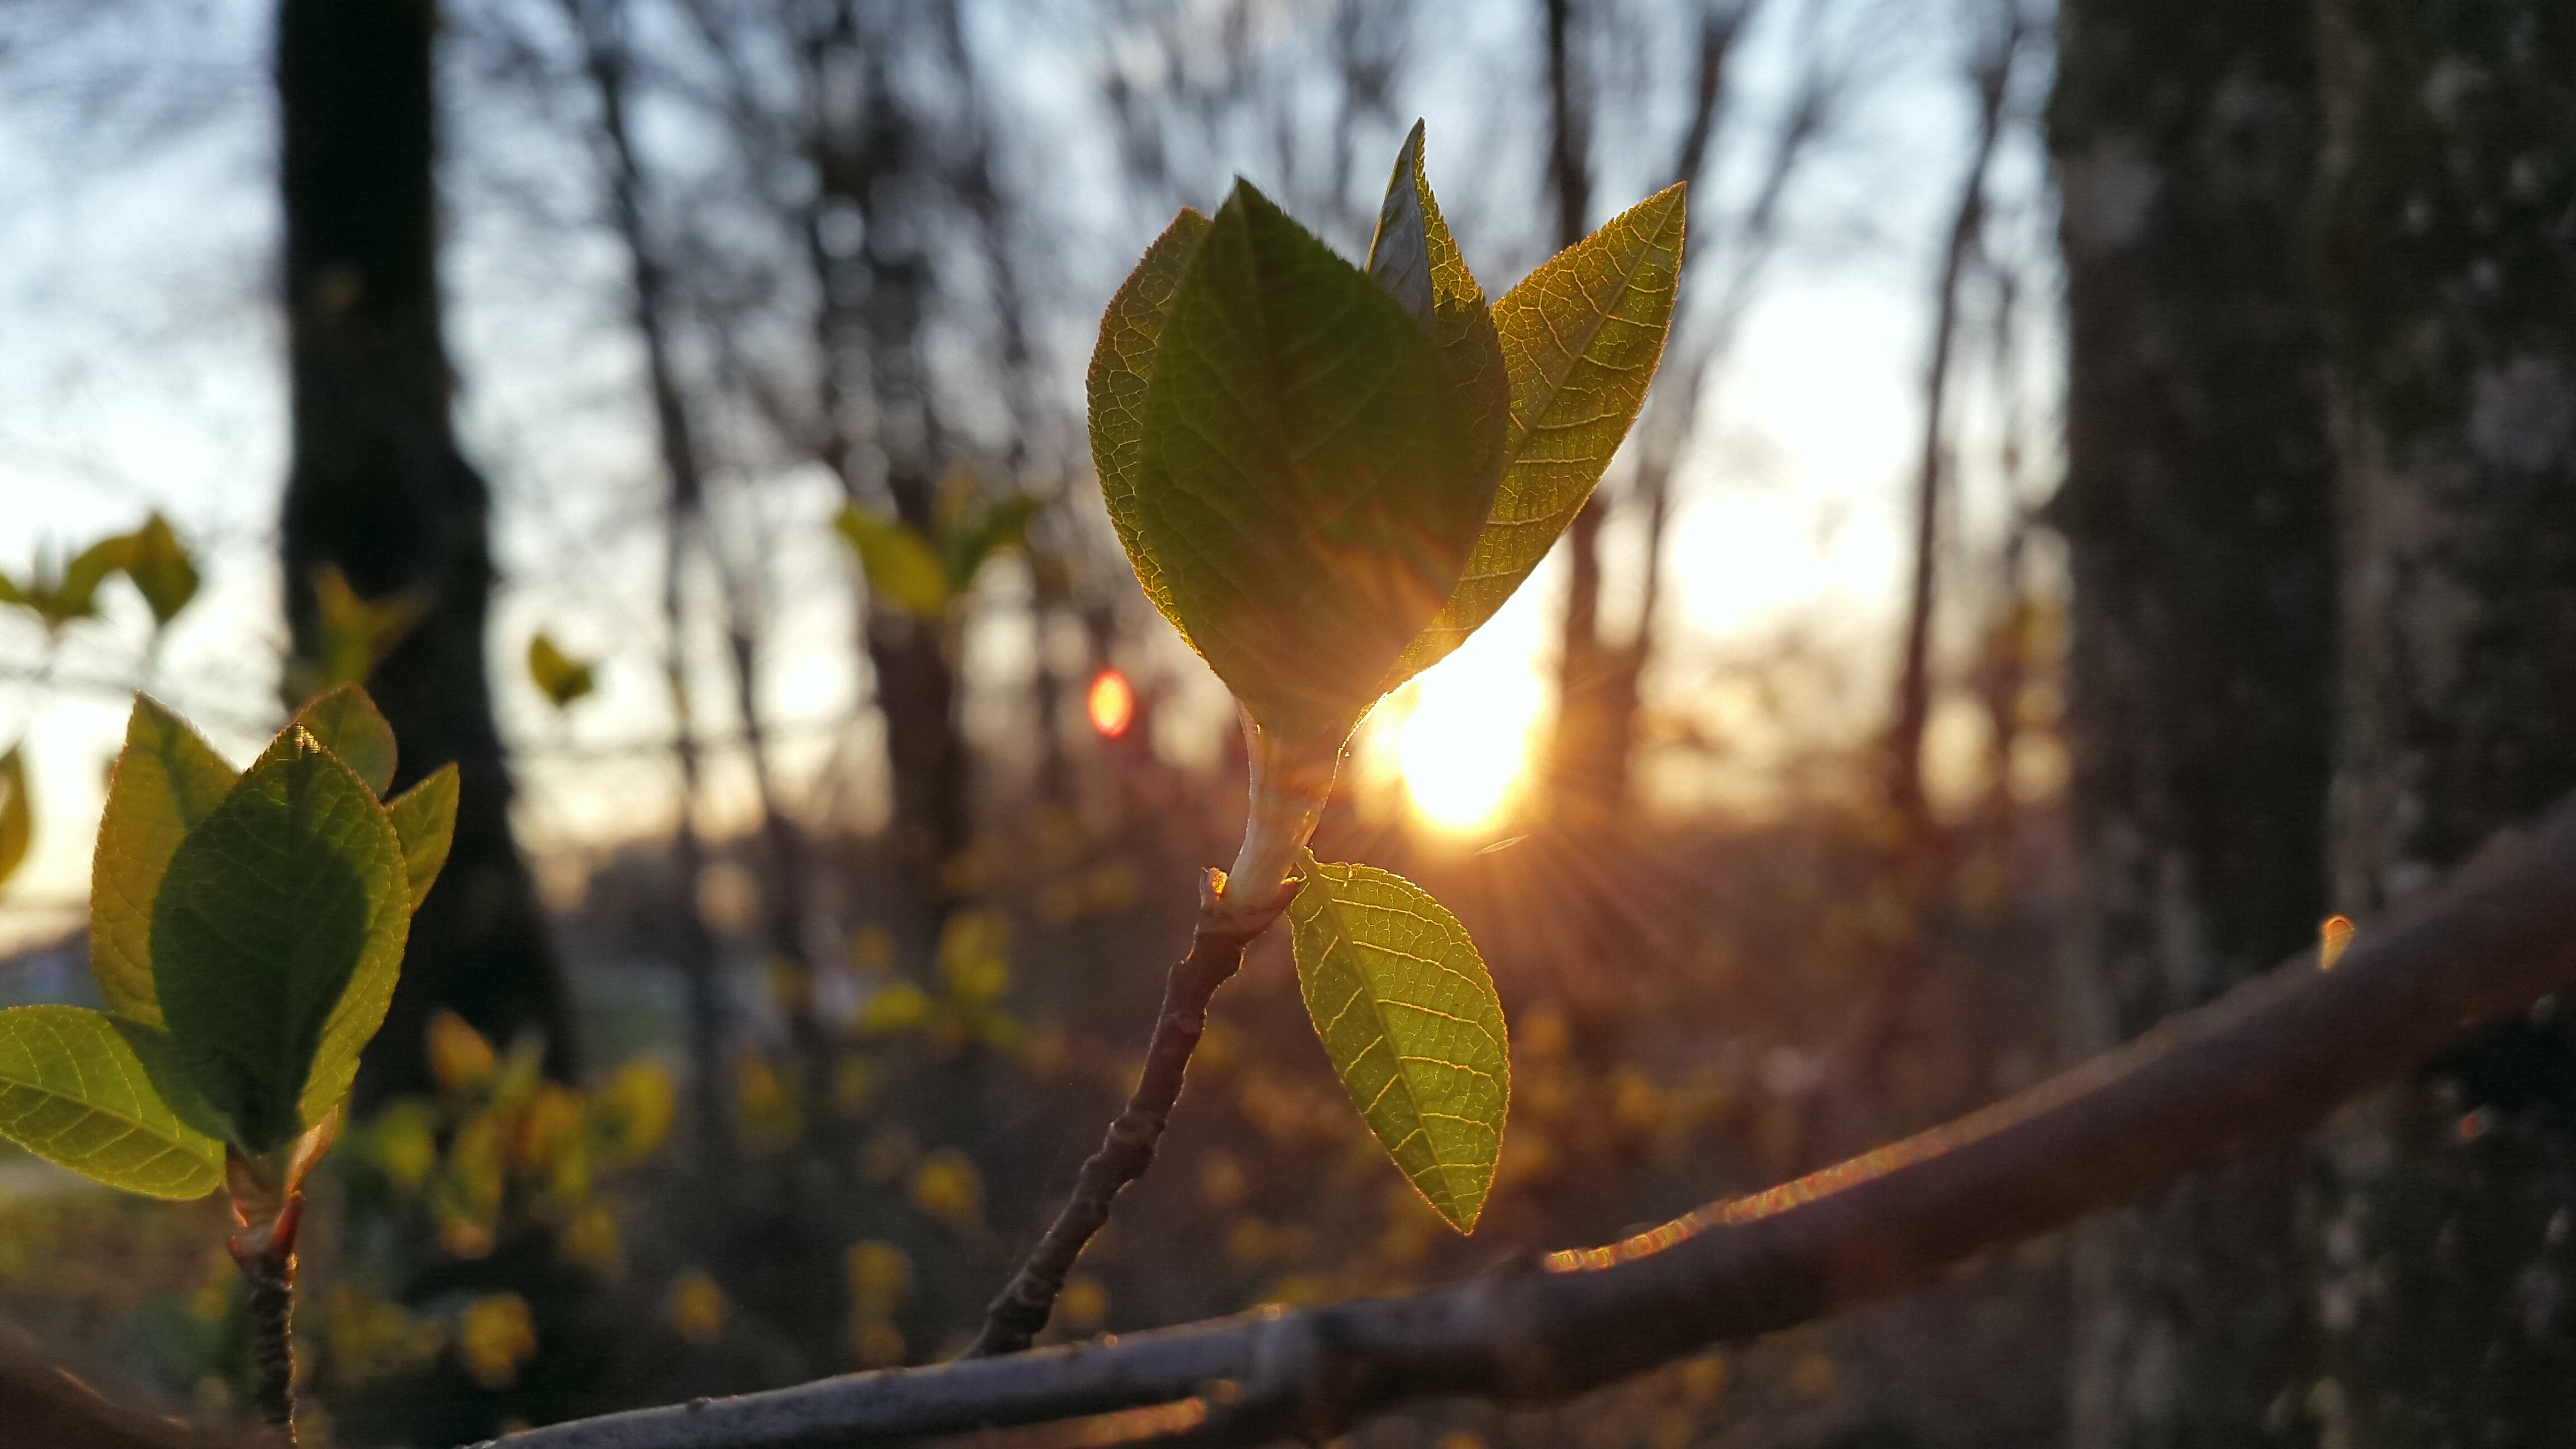
tree, nature, forest, branch, blossom, light, plant, sun, sunlight, morning, leaf, flower, spring, green, autumn, botany, yellow, flora, season, leaves, woodland, bud, back light, macro photography, first leaves, woody plant, leaf sprouting